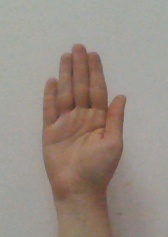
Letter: seen